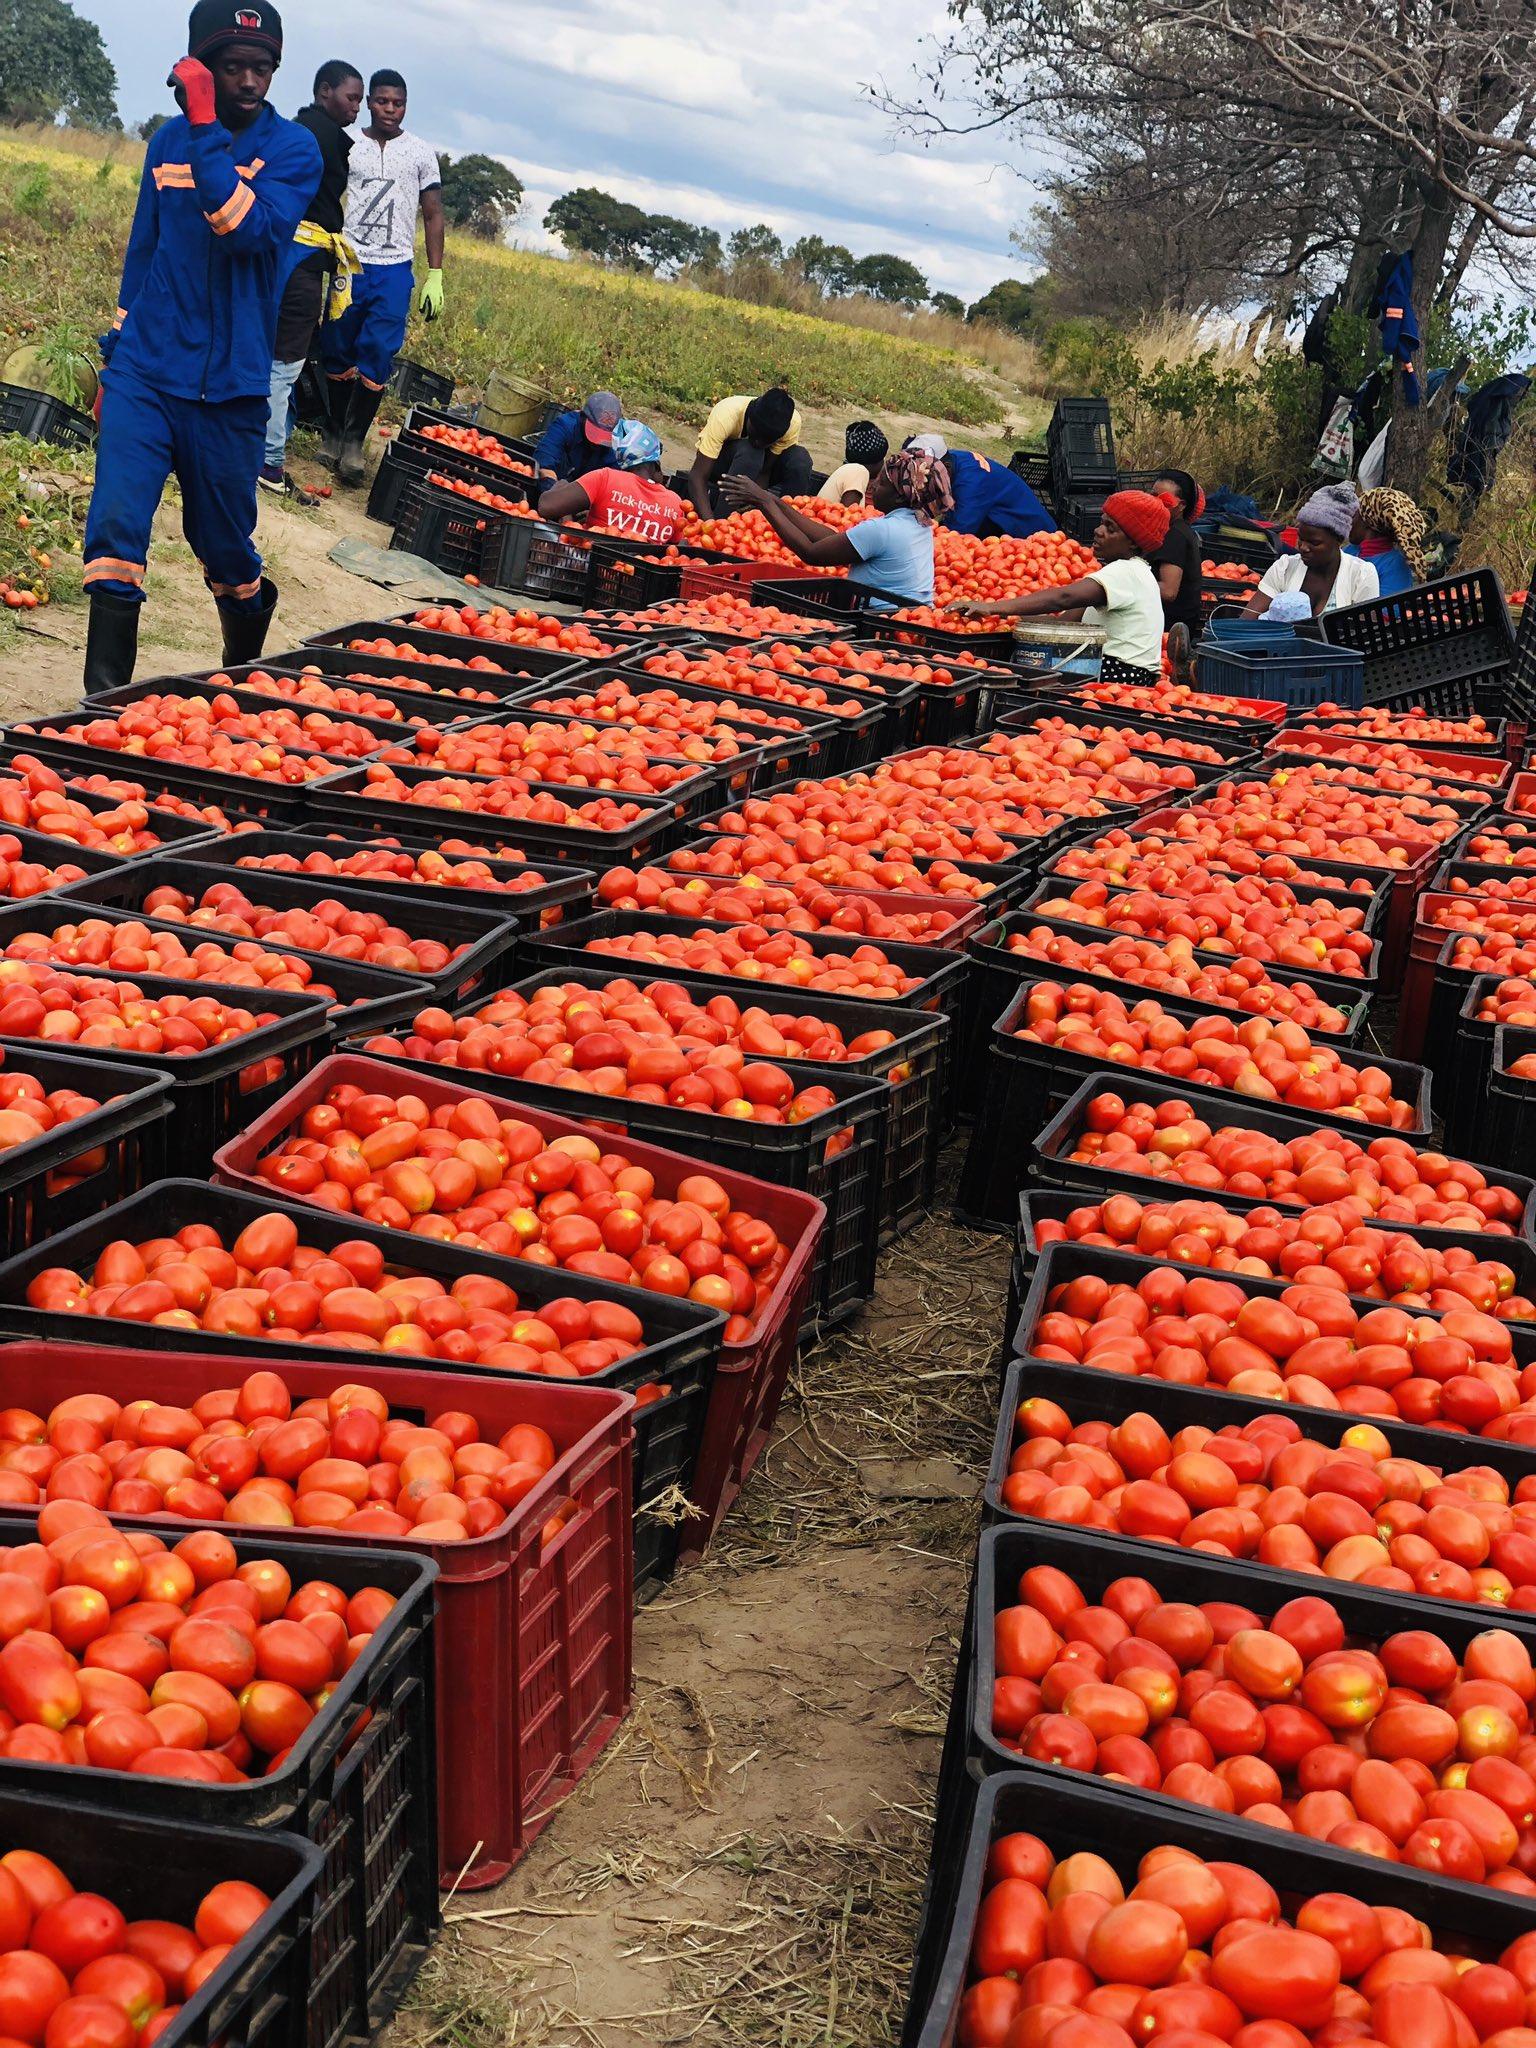
Wakulima wa nne, wakiwa ndani ya shamba wakiwa wamevaa nguo maalumu, kwa ajili ya kazi hiyo Pembeni yako kuna vikapu vya plastiki kwa ajili ya kubeBea bidhaa hizo.